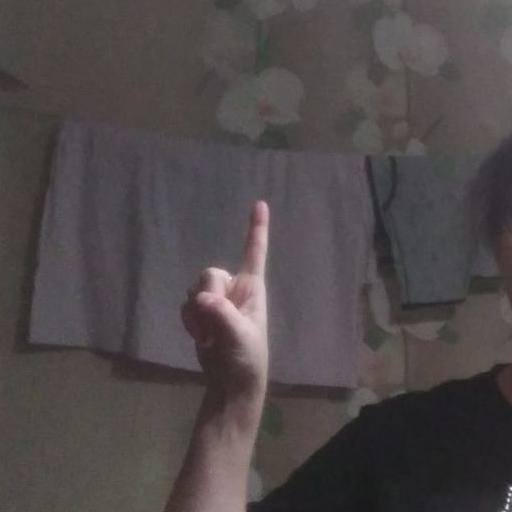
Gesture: one